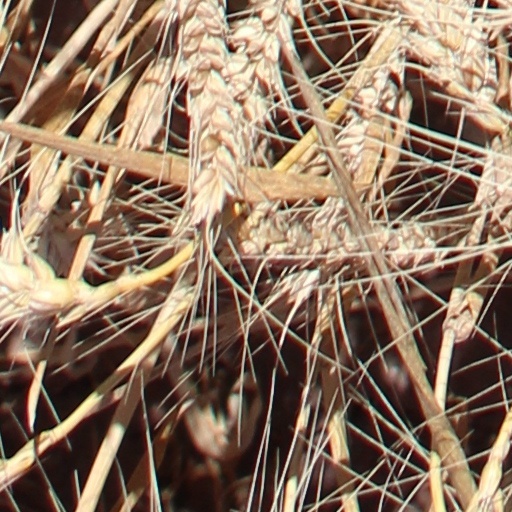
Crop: wheat